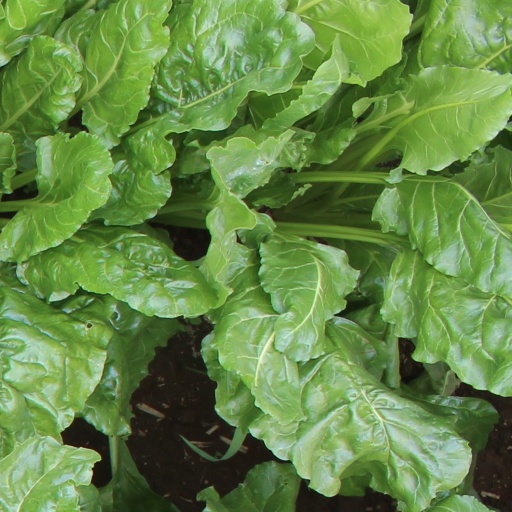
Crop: sugar beet